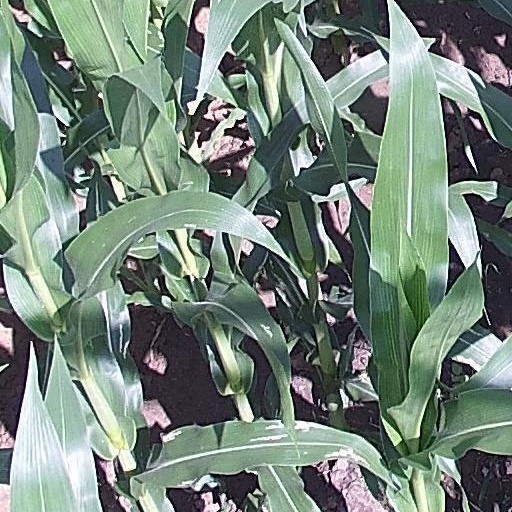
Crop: maize; corn